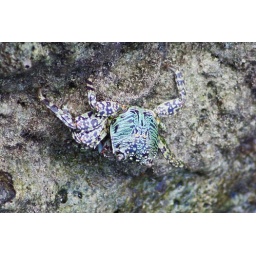
Colourful crabs scurried over the rock wall near our balcony at La Logon.